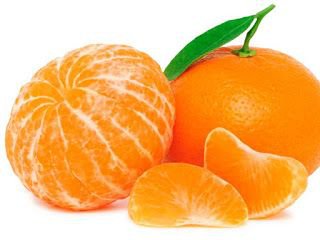
Label: Orange